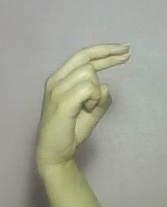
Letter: zay